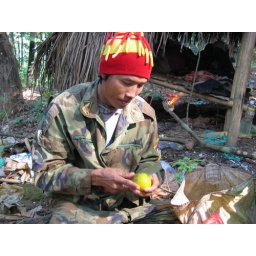
11.03.2004 :: xishuangbanna :: near bayi village :: rubber tree farm :: &lt;em&gt;kang er&lt;/em&gt; slices an orange